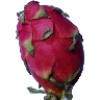
Label: red_pitahaya